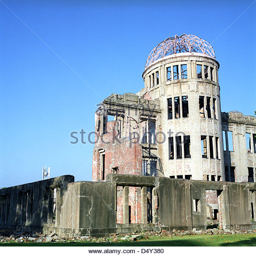
the destroyed ruins designated a site